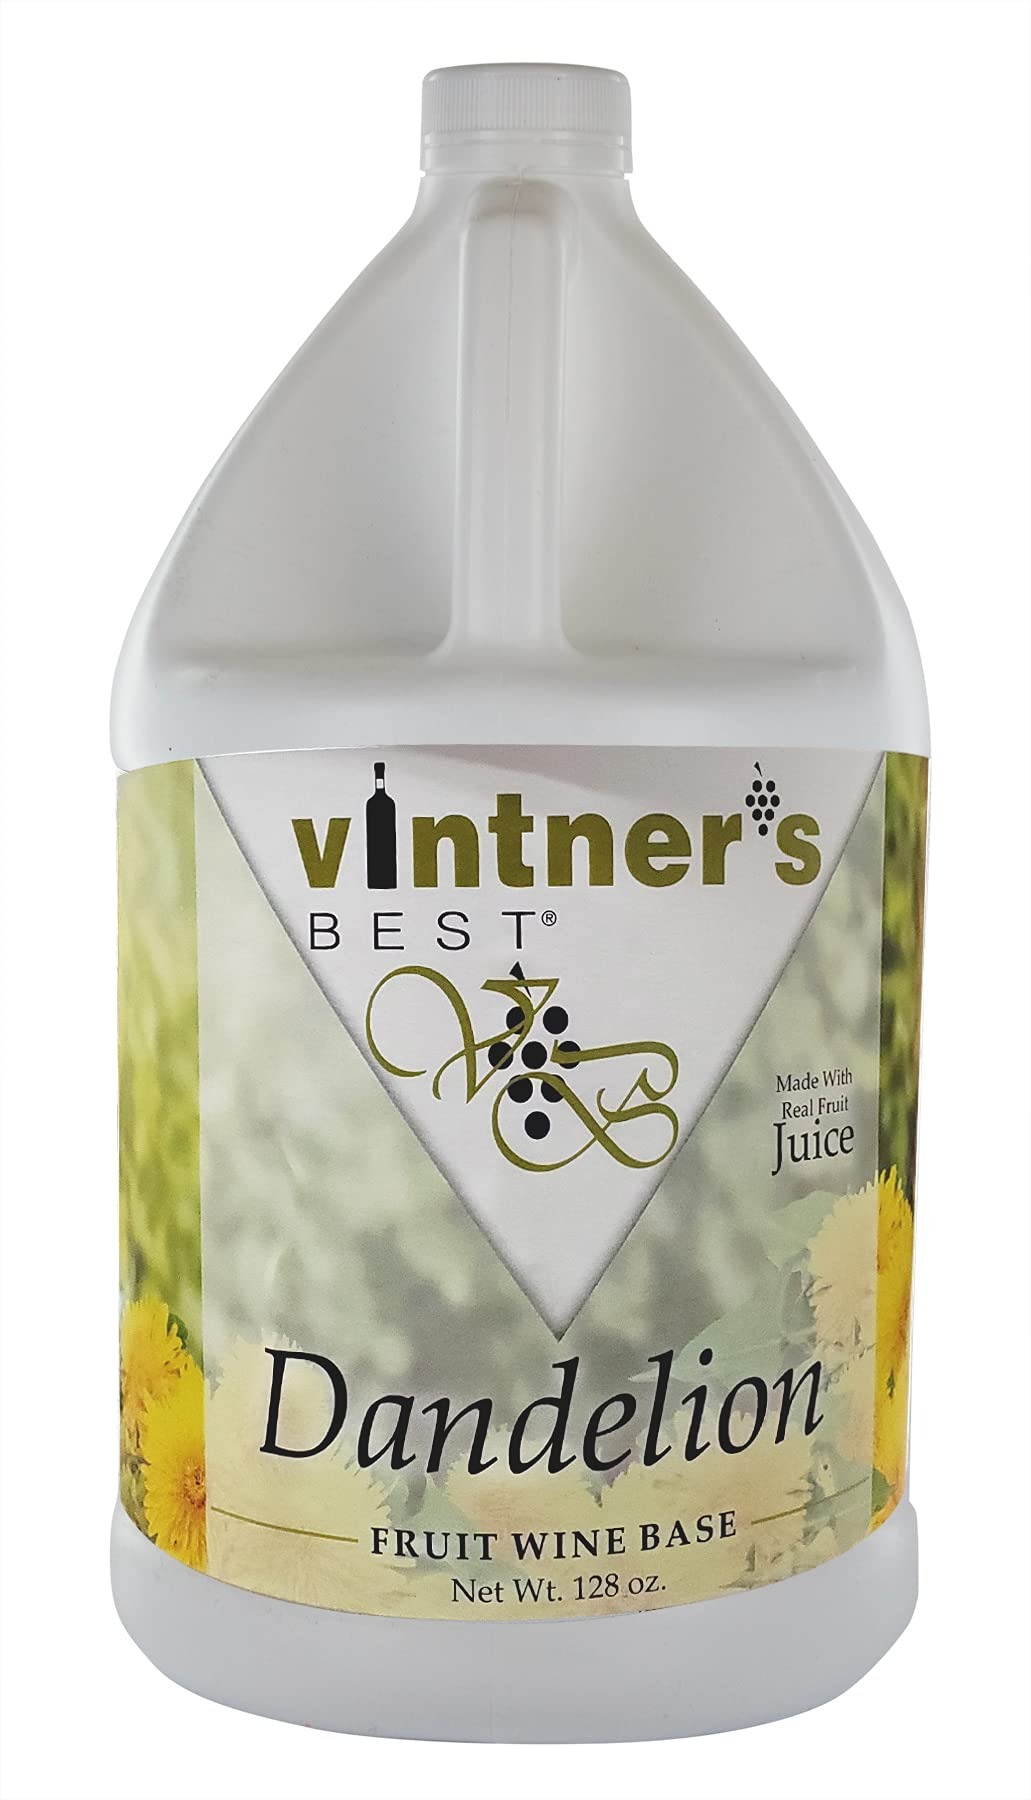
Item Name: Vintners Best Dandelion Fruit Wine Base 128 oz. Jug
Bullet Point 1: No refrigeration necessary
Bullet Point 2: Scalable to any batch size
Bullet Point 3: 6-8 weeks to finished product
Bullet Point 4: Pre-blended - no straining out fruit pieces
Bullet Point 5: 128 oz. Jug
Product Description: Herbal, honey-like character typical of dandelion wine. A blend of juice concentrates, dandelion flower extract, HFCS, malic acid and natural flavors designed to make a fermentable base for dandelion wine blend at 18.9B. The product is blended, pasteurized, filled into gallon containers and stored at ambient temperature. Diammonium phosphate is added as a yeast nutrient.
Value: 1.0
Unit: Count

Price: 41.165